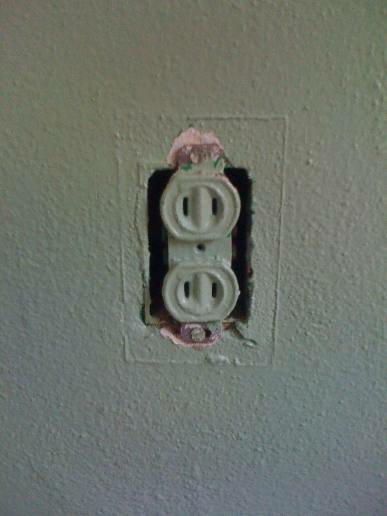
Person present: No